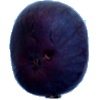
Label: fig